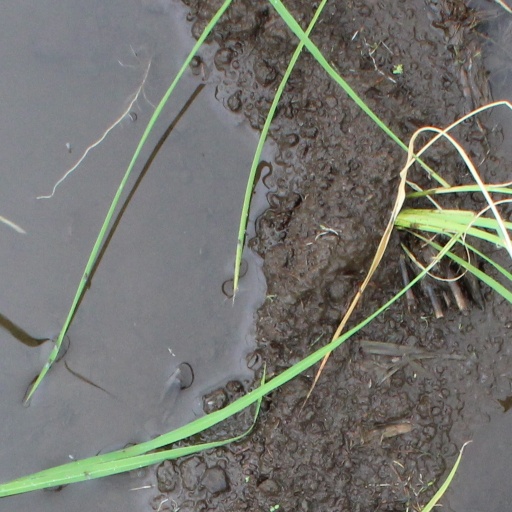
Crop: rice